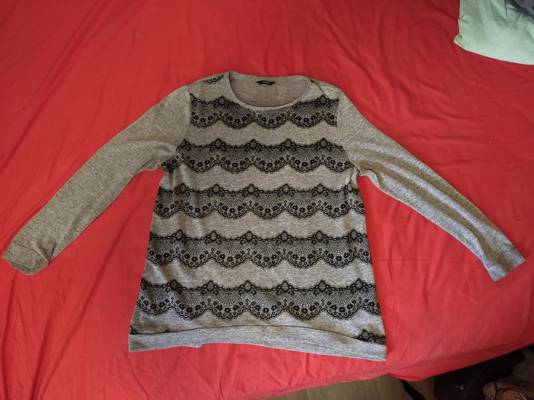
Waste category: clothes